Dawn of the Dragon Racers

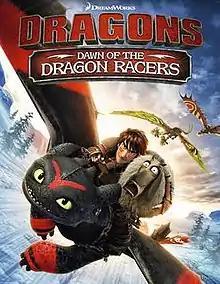
DVD cover

Dawn of the Dragon Racers (also known as Dragons: Dawn of the Dragon Racers) is a 2014 animated short film by DreamWorks Animation and directed by Elaine Bogan and John Sanford. Based on the "How to Train Your Dragon" novel and film series, the short features the voices of Jay Baruchel and America Ferrera along with the cast from the television series.